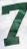
Number: 7